A. P. Herbert

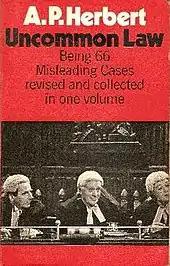
"Uncommon Law," collecting "Misleading Cases in the Common Law"

Starting in 1910, he contributed regularly to the magazine "Punch". One series of his that it published was "Misleading Cases in the Common Law", the work for which he is best remembered. They were satirical pieces in the form of "law reports" or "legal judgments" on various aspects of the English legal and judicial system. Even the title of the series is a humorous allusion to the entirely serious "Smith's Leading Cases".